Jason Garrison

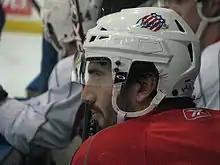
Garrison in May 2010 during his time with the Rochester Americans

Garrison opted to forgo his senior year of college after being offered an NHL contract with the Florida Panthers. He signed a two-year, entry-level contract with the team on April 2, 2008. Turning professional in 2008–09, he was assigned to the Panthers' American Hockey League (AHL) affiliate, the Rochester Americans. Within a month, he was recalled by the Panthers and appeared in his first NHL game against the St. Louis Blues on October 25, 2008. It was the only NHL game he appeared in that season, as he was quickly returned to the minors. In the AHL, he scored 8 goals and 35 points in 75 games, ranking fourth among rookie defencemen in AHL scoring.